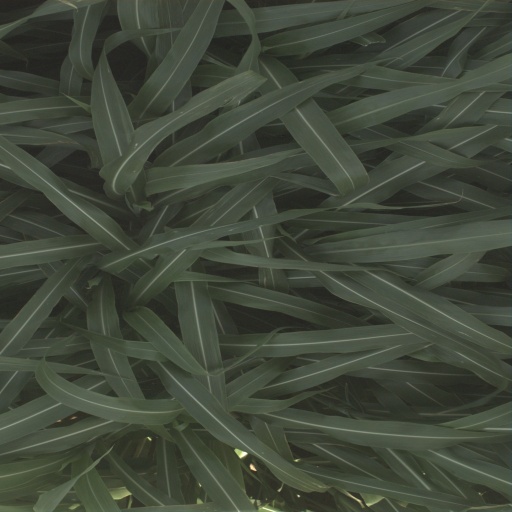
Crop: sorghum